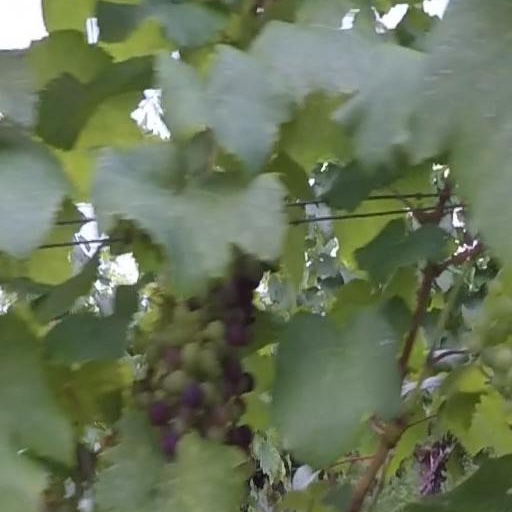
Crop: grape